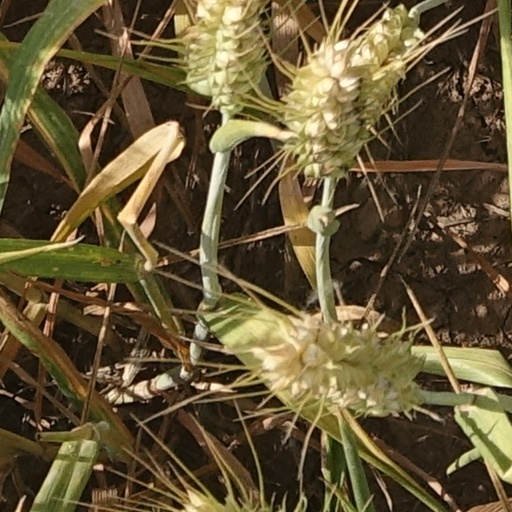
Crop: wheat